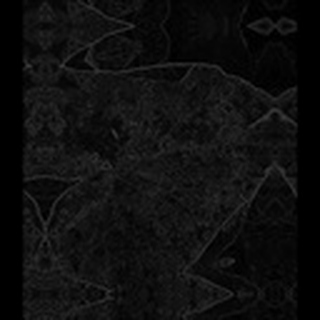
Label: cotton_powdery_mildew